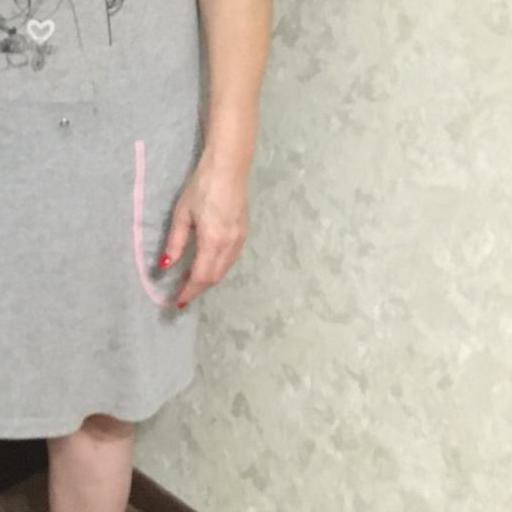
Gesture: no_gesture